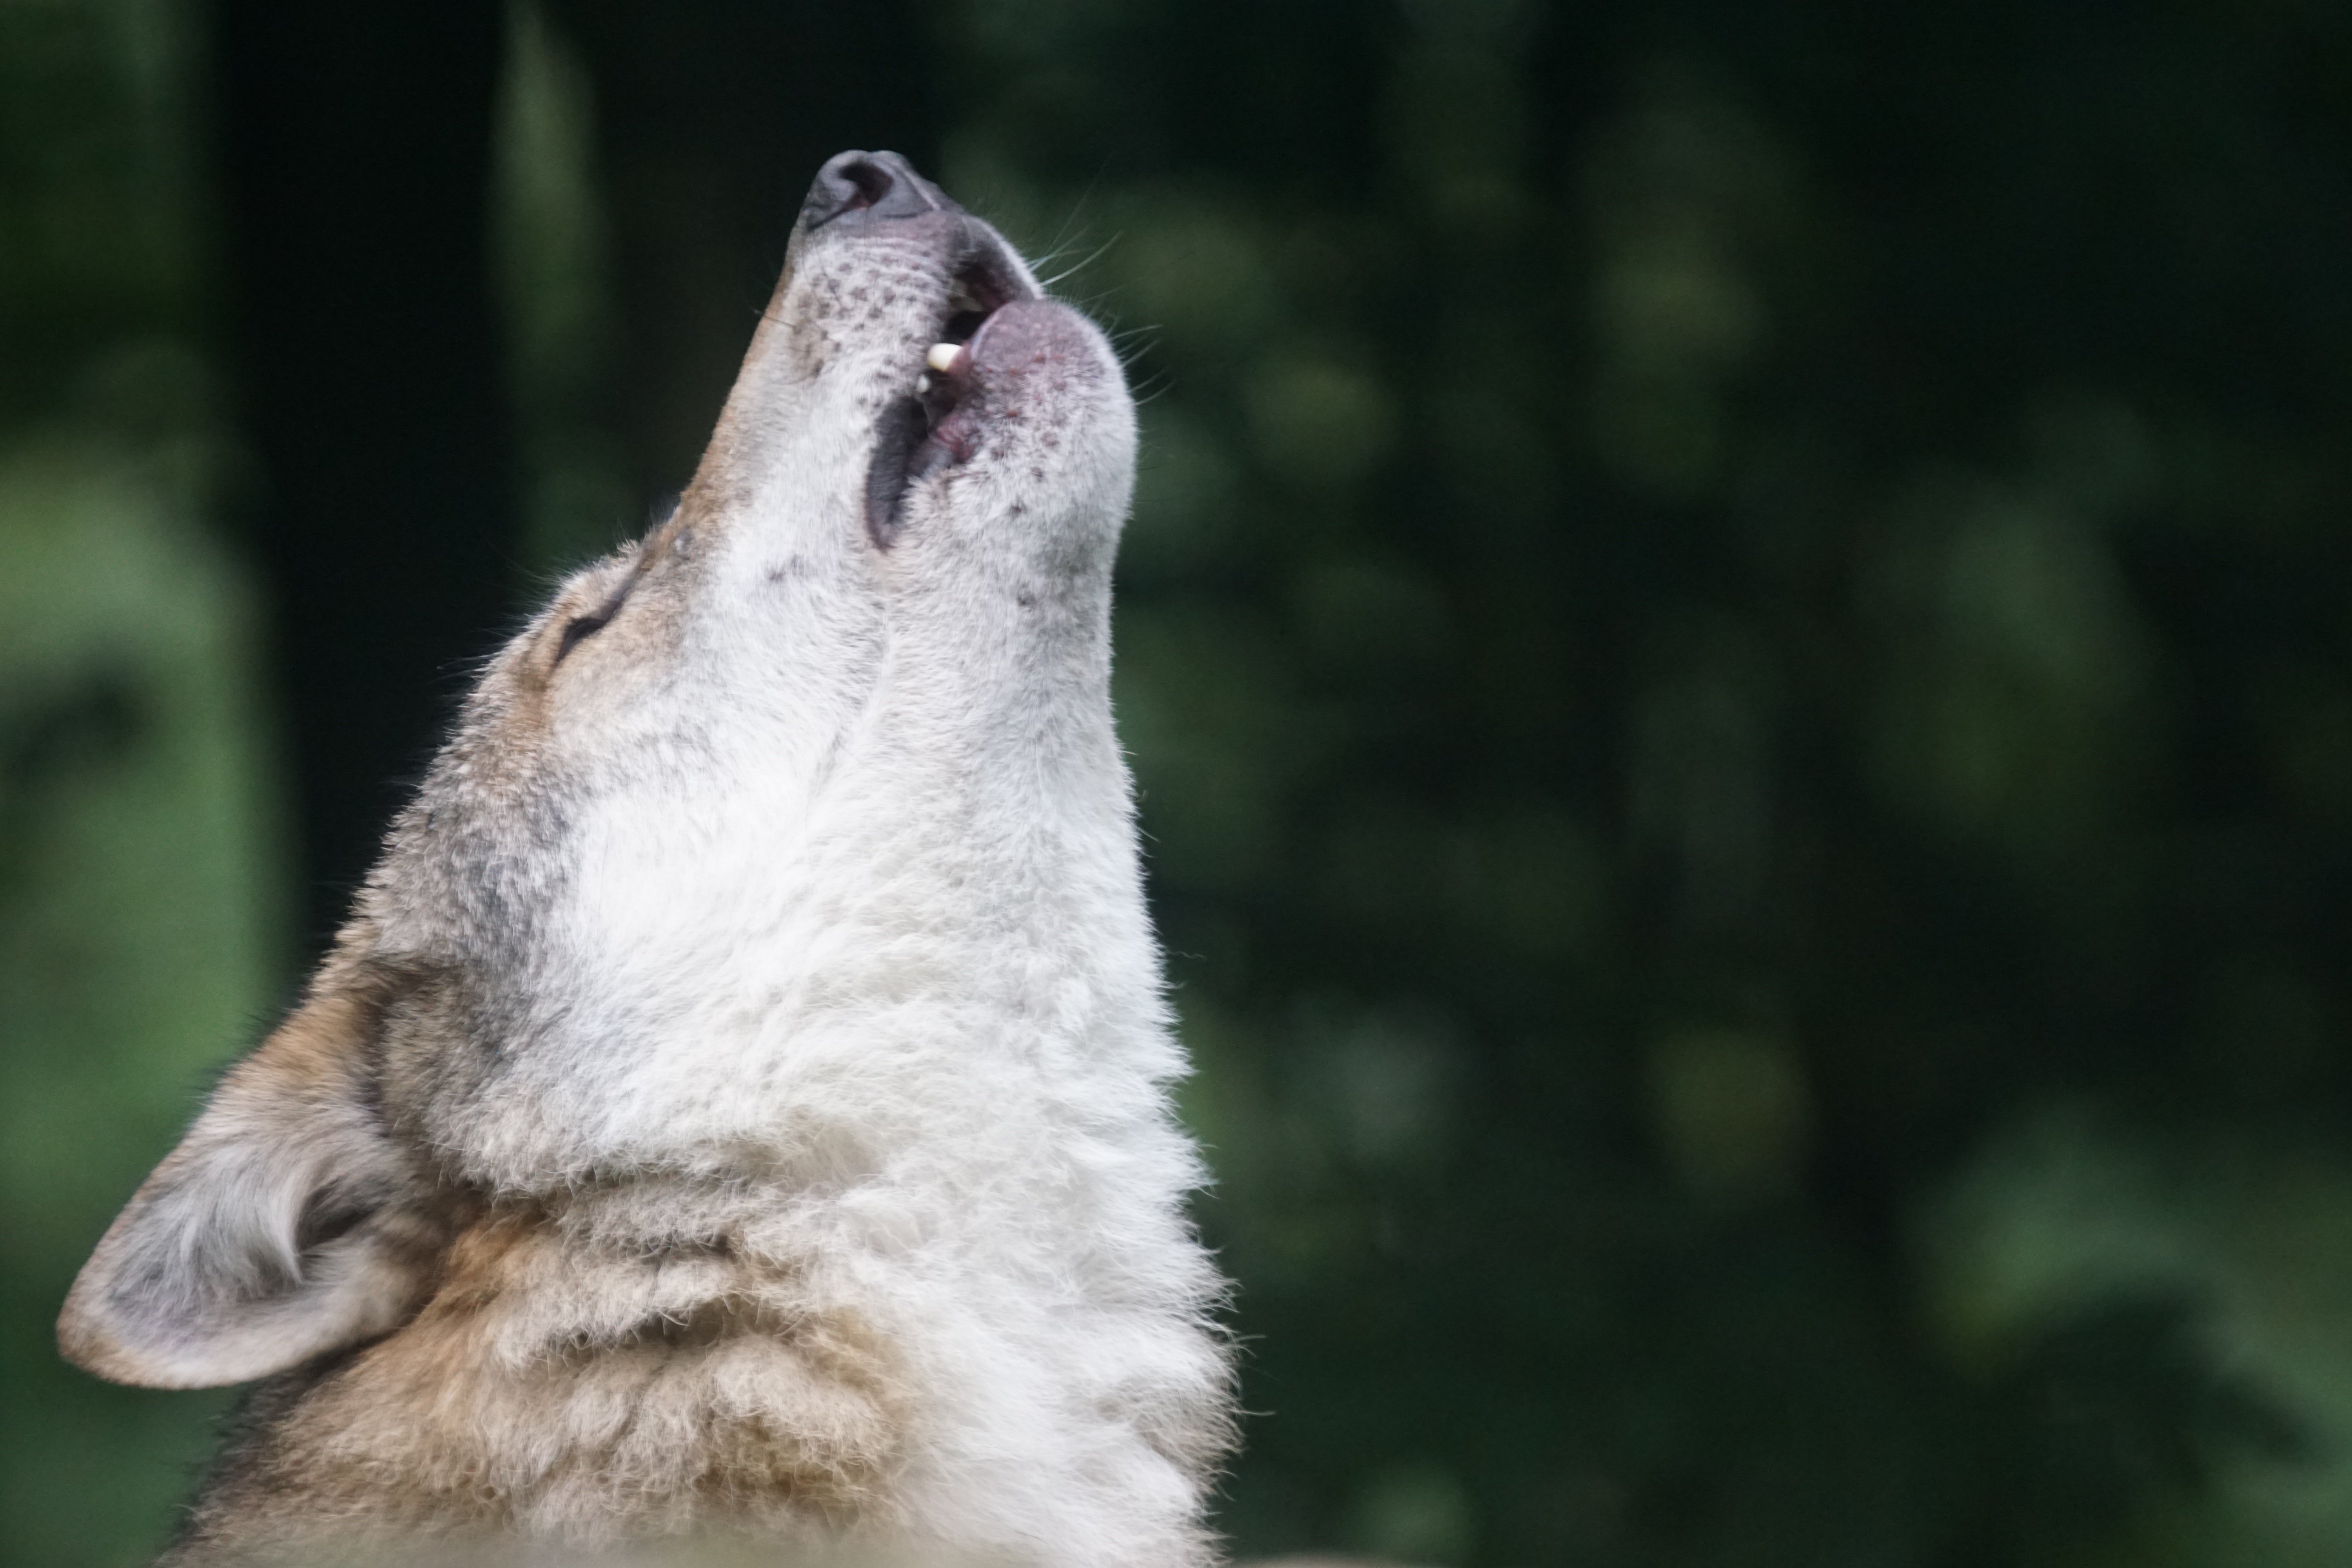
wildlife, mammal, wolf, fauna, howl, vertebrate, wildlife photography, carnivores, european wolf, pack animal, canis lupus, wolf howling, dog like mammal